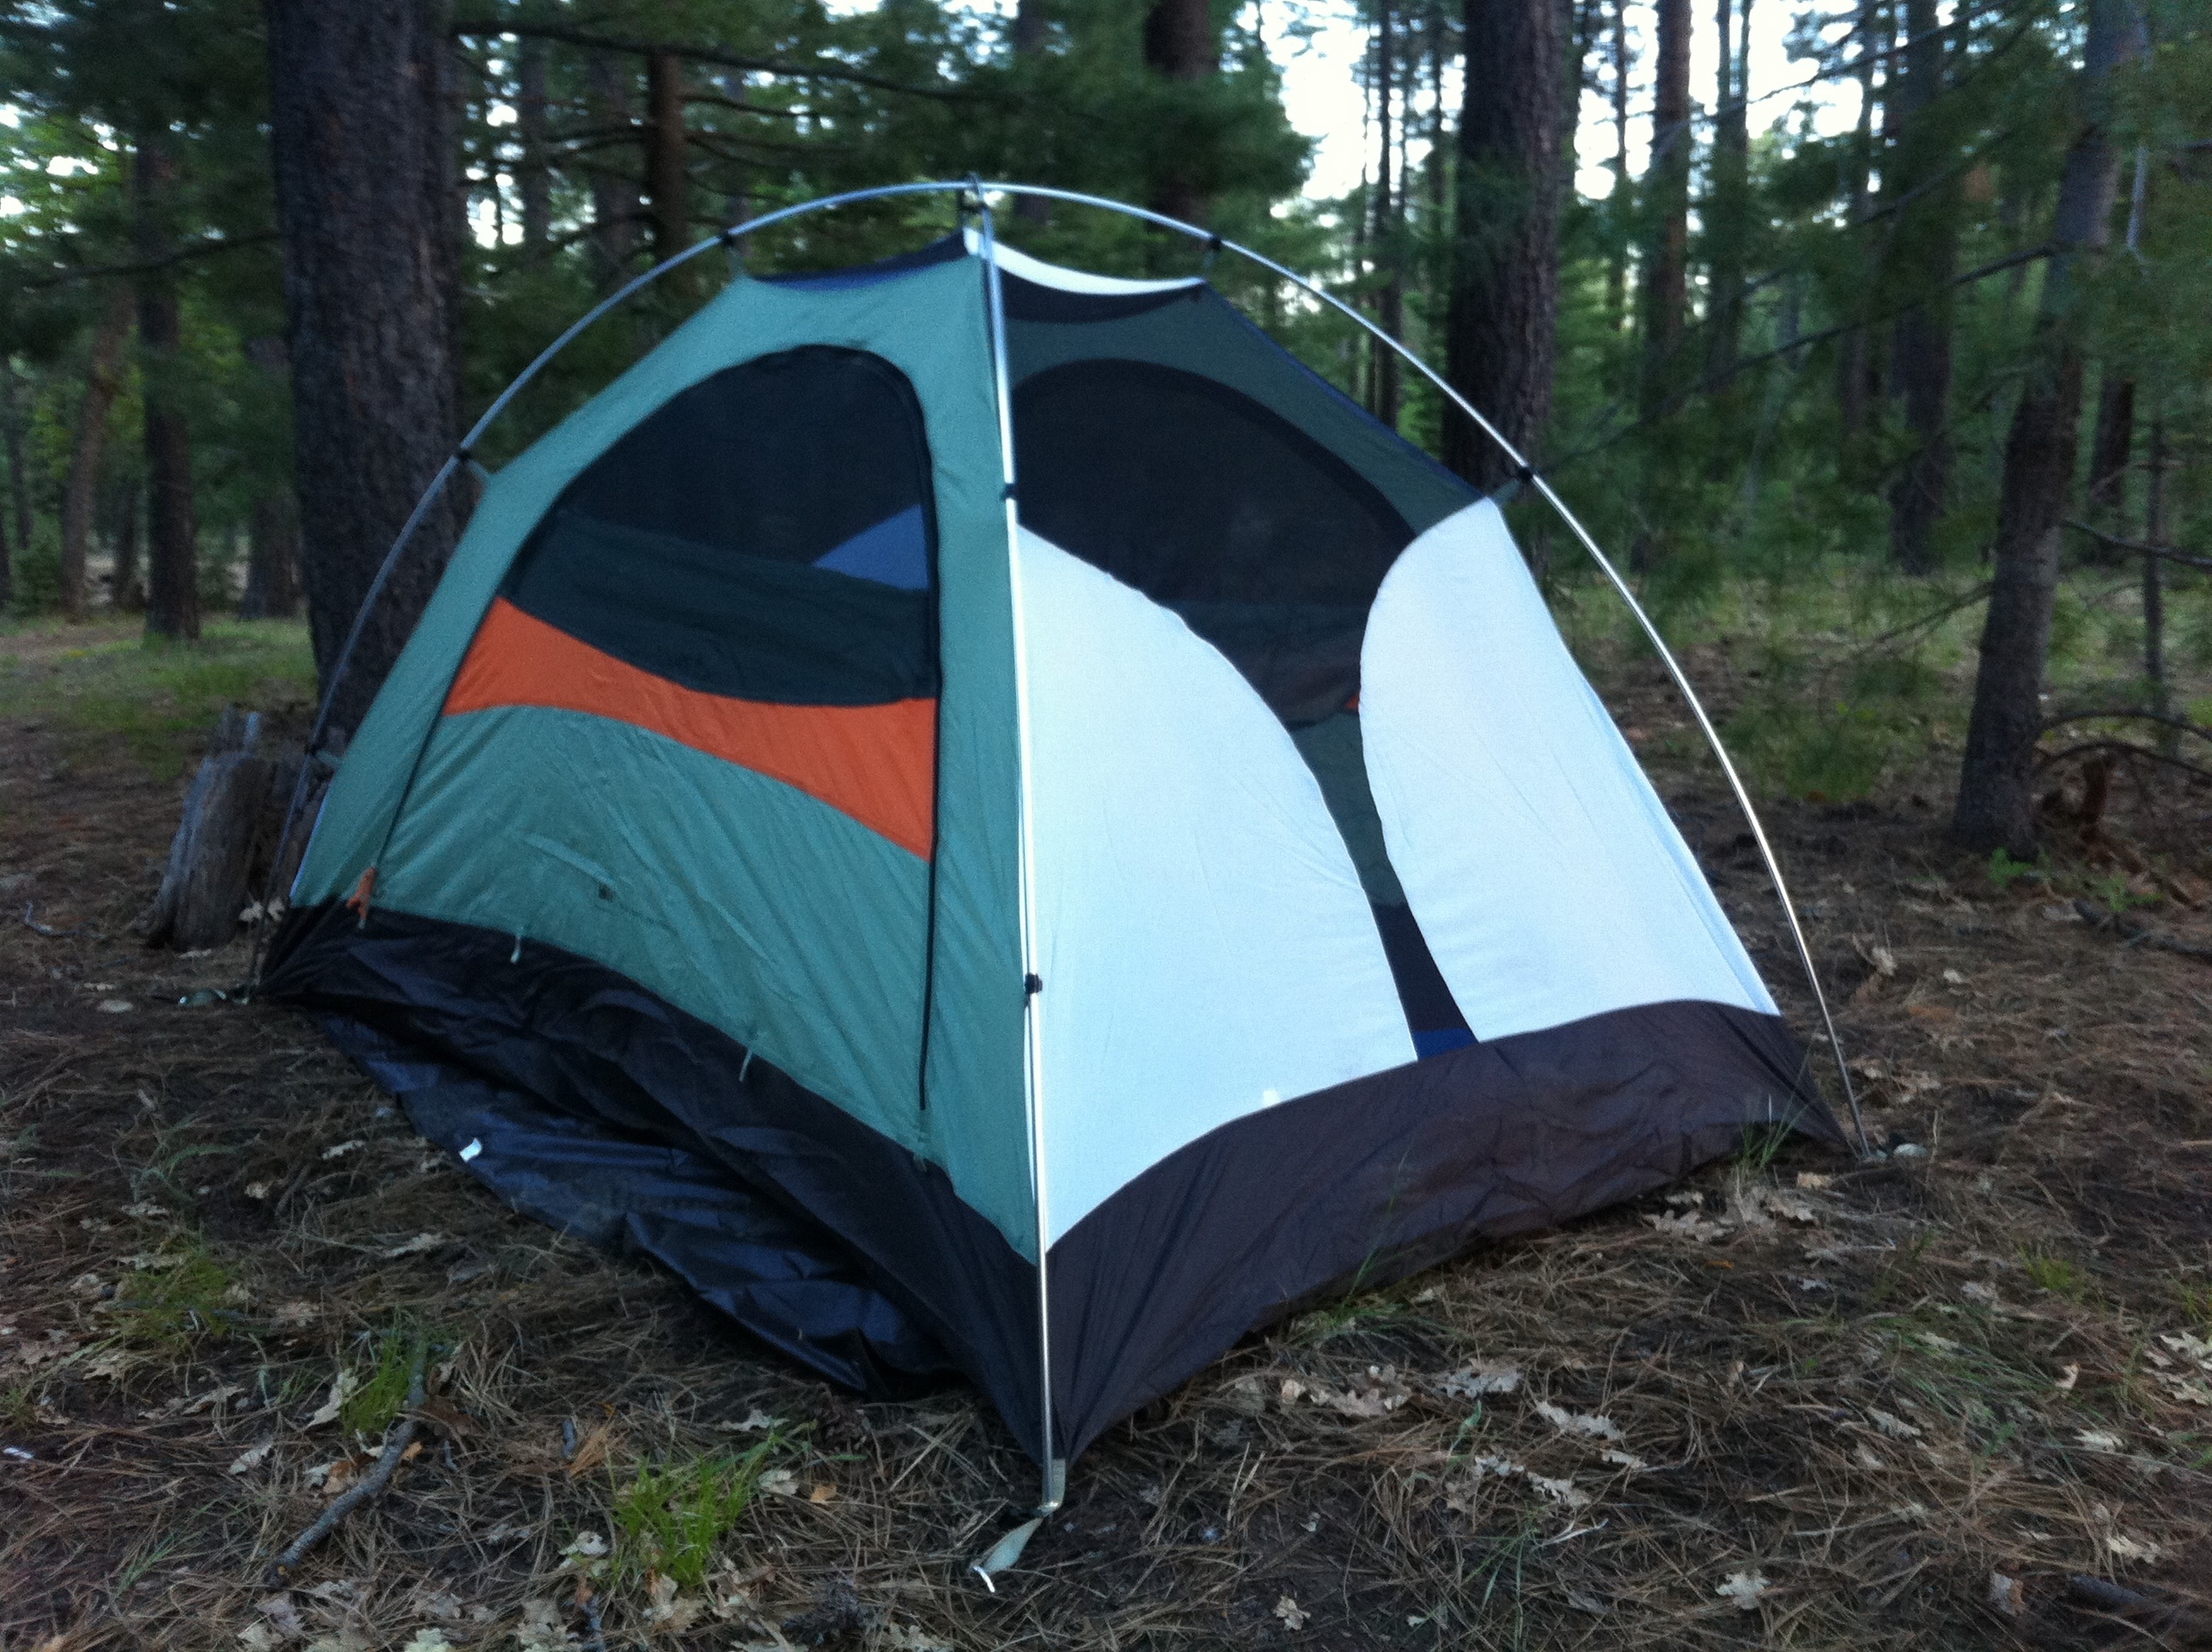
camping, tent, mogollonrim, tarpaulin, plant community